Emmett Till

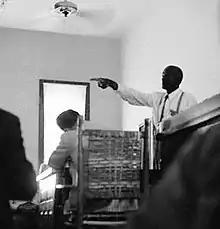
Till's uncle, Mose Wright, identifying J. W. Milam during Milam's trial, an act that "signified intimidation of Delta blacks was no longer as effective as [in] the past". Wright had "crossed a line that no one could remember a black man ever crossing in Mississippi". Photojournalist Ernest Withers defied the judge's orders banning photography during the trial to capture this shot.

The A. A. Rayner Funeral Home in Chicago received Till's body. Upon arrival, Bradley insisted on viewing it to make a positive identification, later stating that the stench from it was noticeable two blocks away. She decided to have an open-casket funeral, saying: "There was just no way I could describe what was in that box. No way. And I just wanted the world to see." Tens of thousands of people lined the street outside the mortuary to view Till's body, and days later thousands more attended his funeral at Roberts Temple Church of God in Christ.